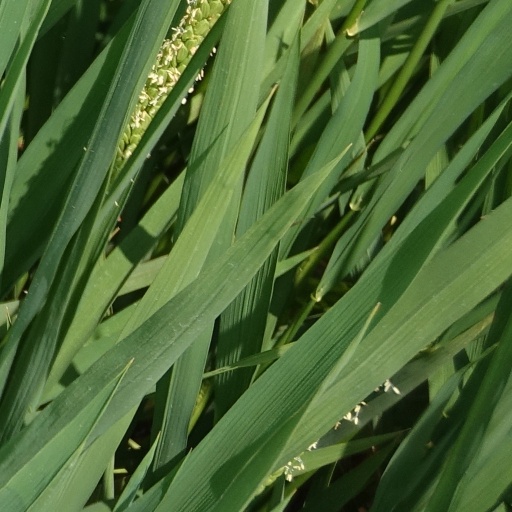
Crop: rice